Noida

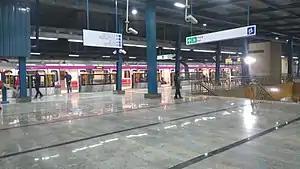
Botanical Garden metro station of the Magenta Line of the Delhi Metro in Noida.

There is always a huge amount of revenue surplus each year as they are unable to spend the entire amount on development or on maintaining civic amenities. Lease rent and interest from builders are the biggest contributors to Noida's revenue. Besides, the authority gets huge revenues out of water and property transfer charges. "The Noida authority had deposited 3,500 crore as fixed deposits in various banks because of surplus funds. Noida has so much surplus funds with it that it can run the city even if it does not take any taxes from its allottees for 5 years in a row."